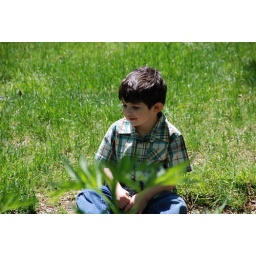
boy in a field